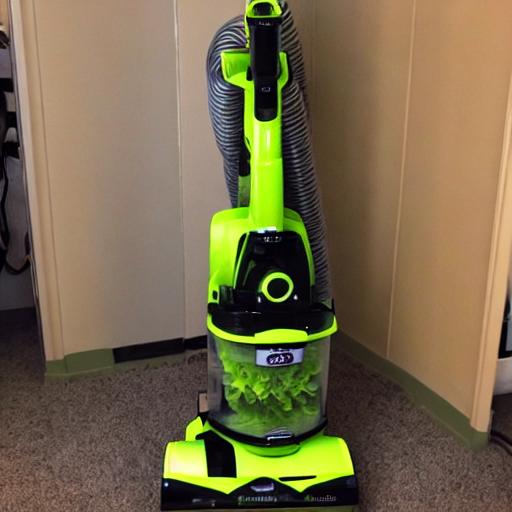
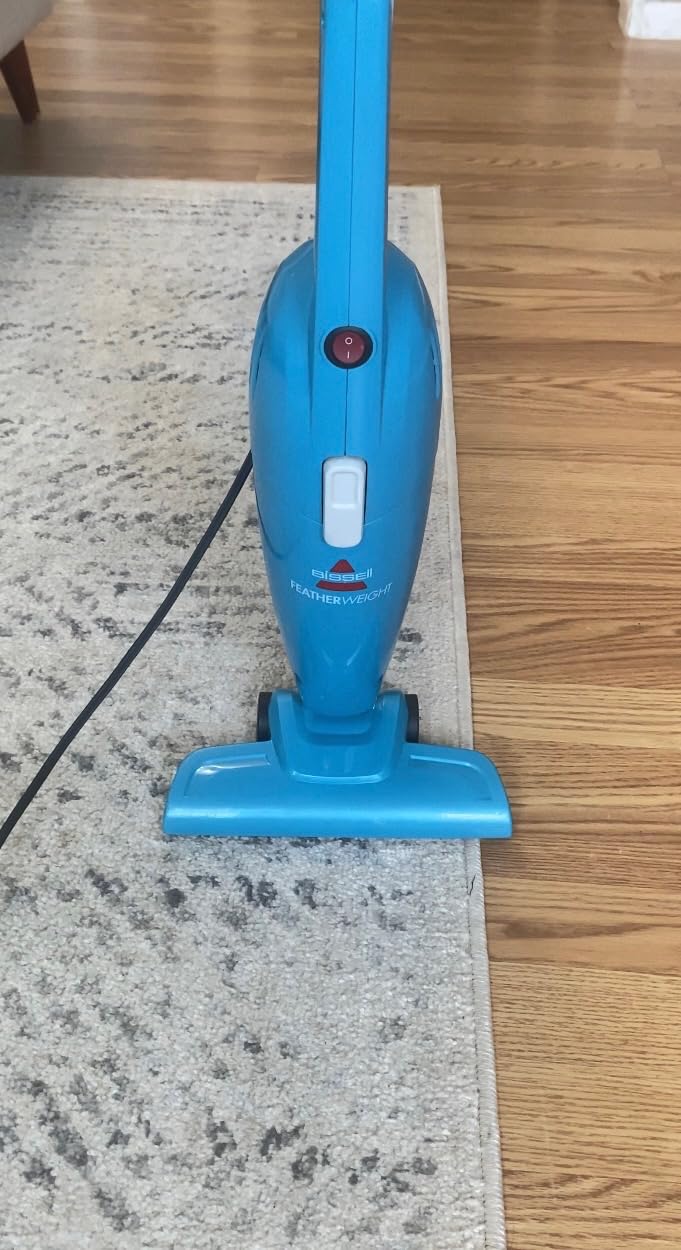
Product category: items_vacuum
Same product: no